Compukit UK101

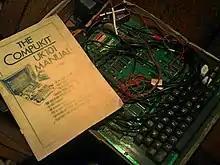
An assembled UK101, with original manual

The UK101 design was published in "Practical Electronics", a popular hobbyists magazine at the time. The August, September, October and November 1979 issues carried the four parts of the article, by Dr. Anthony A Berk. Later issues of the magazine contained information on modifications and additions to the machine, including a series of articles on building an expansion unit.